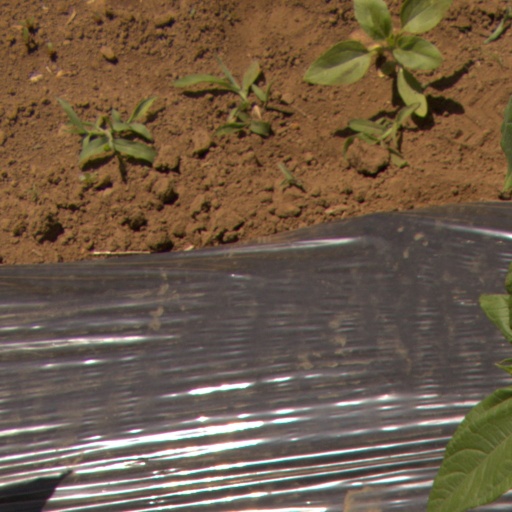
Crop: Jerusalem artichoke